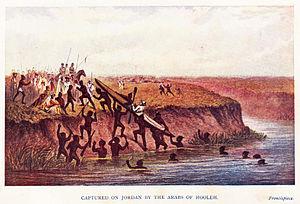
John MacGregor, surnommé « Rob Roy », est un avocat, explorateur, écrivain et philanthrope écossais.